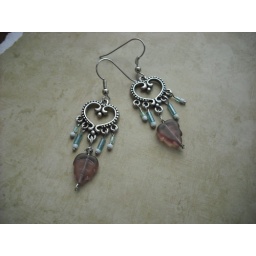
features glass leaf beads in opaque lavender with teal and light blue seed beads.